Tymofiy Boychuk

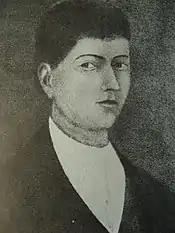
Self-portrait

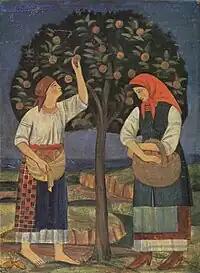
Women at the Apple Tree

Tymofiy Lvovych Boychuk, sometimes called Tymko (27 September 1896, Romanivka, now in Ternopil Raion — 13 July 1922, Kyiv) was a Ukrainian painter. His older brother was the artist, Mykhailo Boychuk.